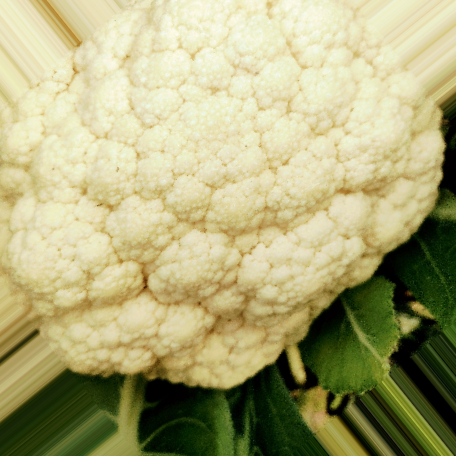
Label: Disease Free